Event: Nepal Earthquake
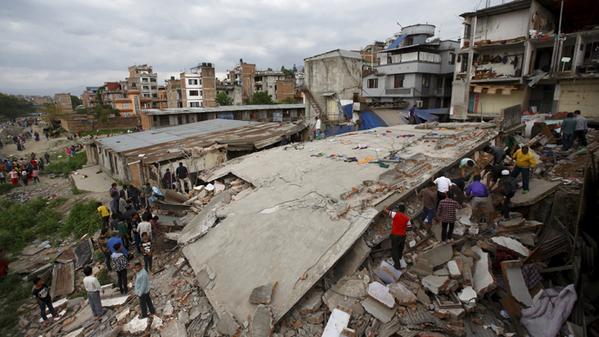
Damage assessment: damage